Women in Greece

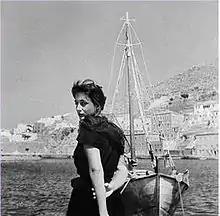
Ellie Lambeti, Greek actress

The status and characteristics of ancient and modern-day women in Greece evolved from events that occurred in Greek history. In Michael Scott's article, "The Rise of Women in Ancient Greece" ("History Today"), the place of women and their achievements in Ancient Greece was best described by Thucidydes in this quotation: "The greatest glory [for women] is to be least talked about among men, whether in praise or blame." However, the status of Greek women underwent considerable change and advancement in the 20th century. In 1952, women received the right to vote, which led to their earning places and job positions in businesses and in the government of Greece; and they were able to maintain their right to inherit property, even after being married.